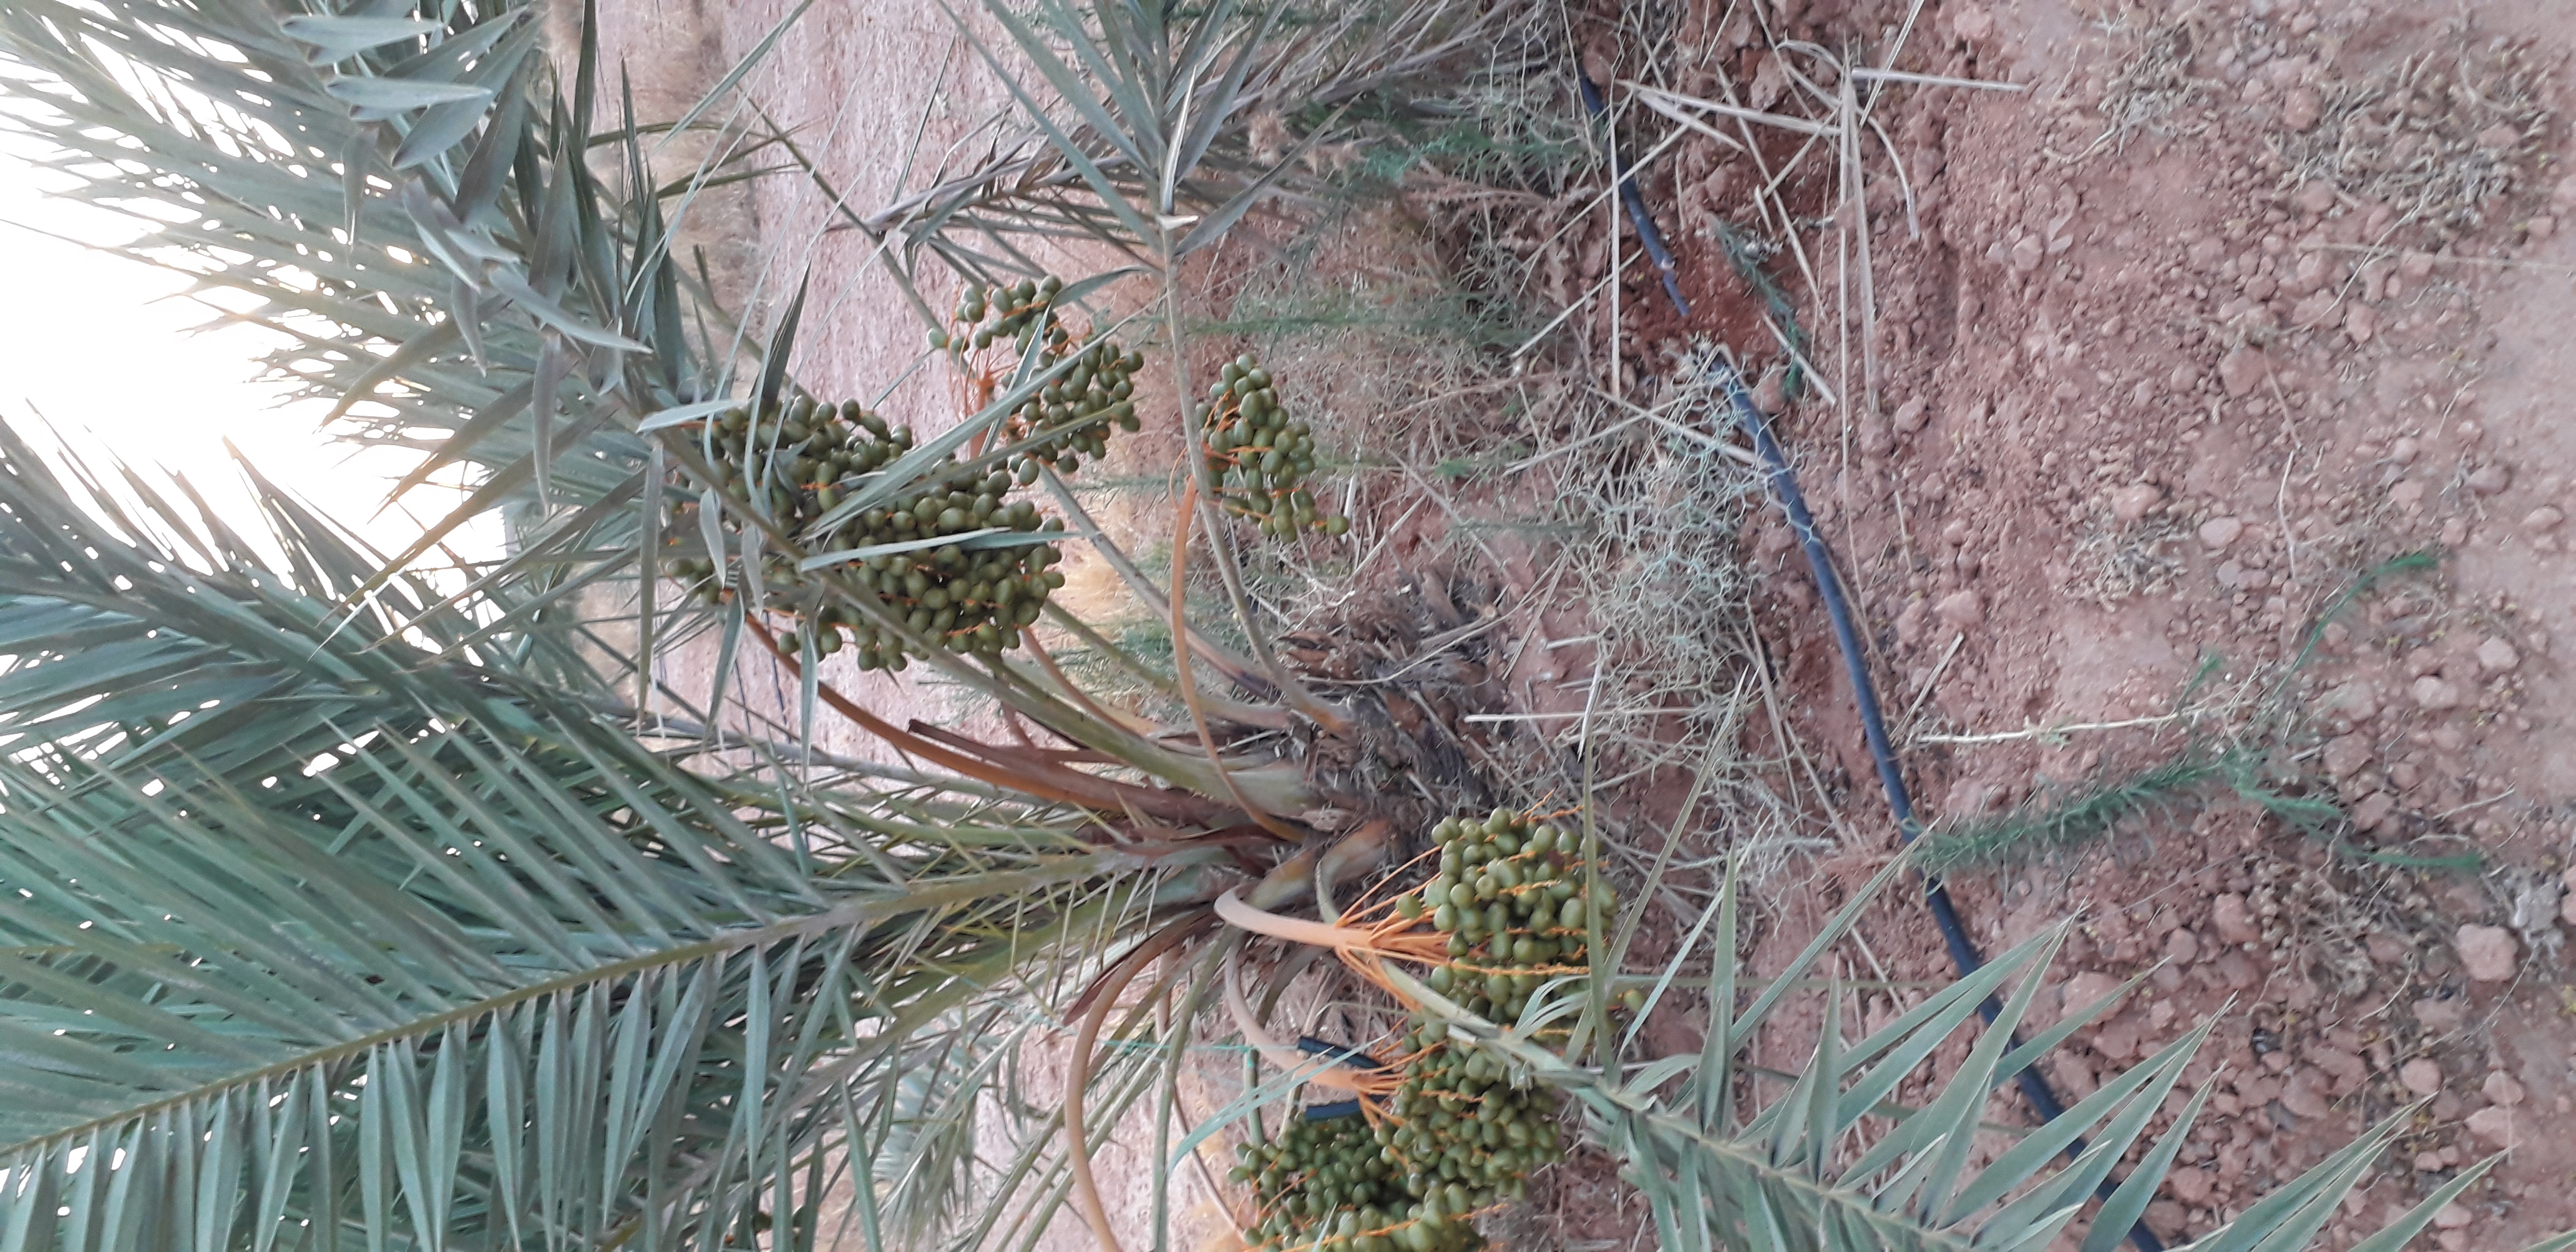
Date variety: Boufagous